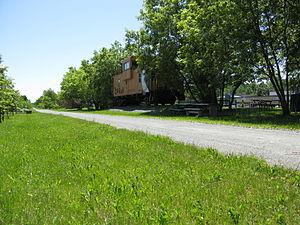
Ceci est l'endroit où se trouvait la gare de Danville sur la rue du dépôt. Le chemin de fer a été remplacé par la piste cyclable de la route verte et la gare fut détruite. C'est ici que, le 9 juin 1866, le soldat Timothy O'Hea du 1er bataillon de la «Prince Consort’s Own Rifle Brigade» a éteint par lui-même un feu à bord d'un wagon de munitions. La Croix de Victoria lui fut décernée.
La Route verte est un itinéraire cyclable de plus de 5 300 kilomètres situé au Québec, Canada. Encore en développement, il comptera à son achèvement 5 304 kilomètres de voies. C'est le réseau cyclable le plus important en Amérique. Il fut initié en 1995 par Vélo Québec avec l'aide financière du gouvernement du Québec.
Danville est une ville située dans la MRC des Sources en Estrie, au Québec, au Canada. La municipalité est membre de la Fédération des Villages-relais du Québec.